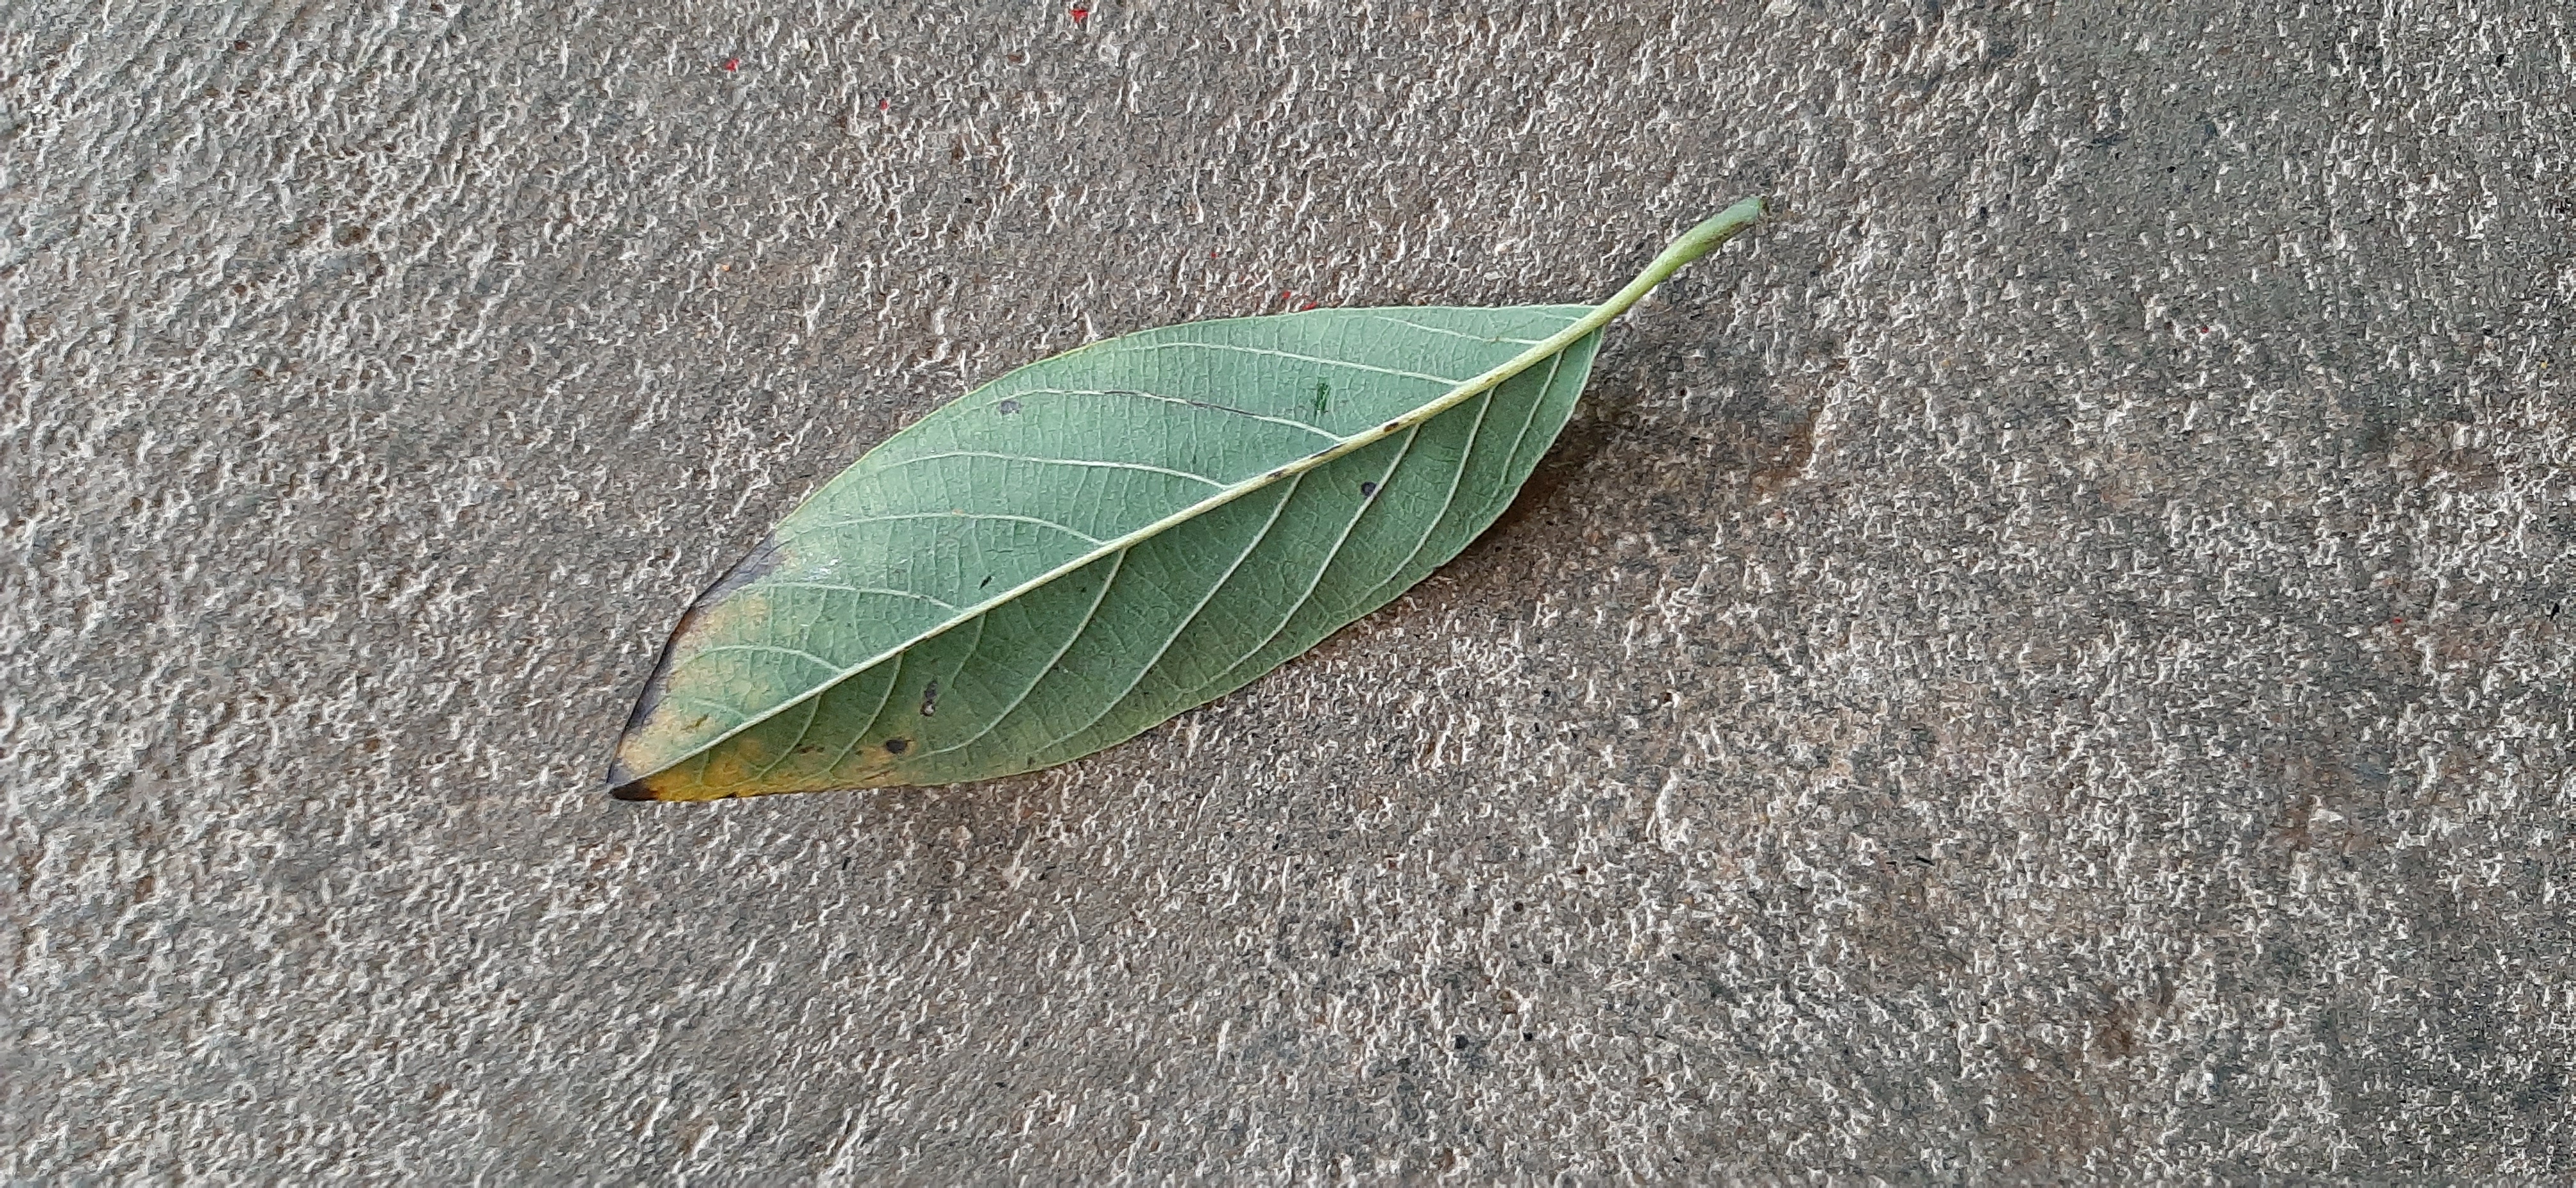
Plant: Seethapala